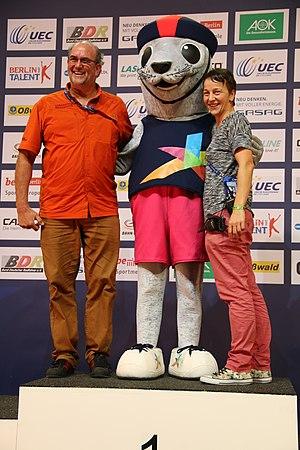
Les championnats d'Europe de cyclisme sur piste 2018 ont lieu du 2 au 7 août 2018, au Sir Chris Hoy Velodrome de Glasgow, au Royaume-Uni, dans le cadre des championnats sportifs européens 2018, première édition des championnats sportifs européens.